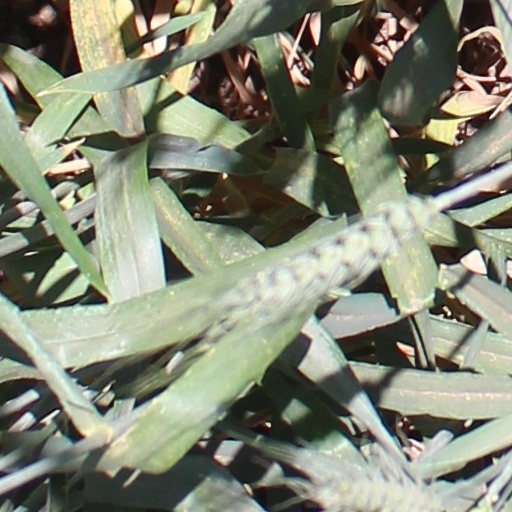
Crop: wheat